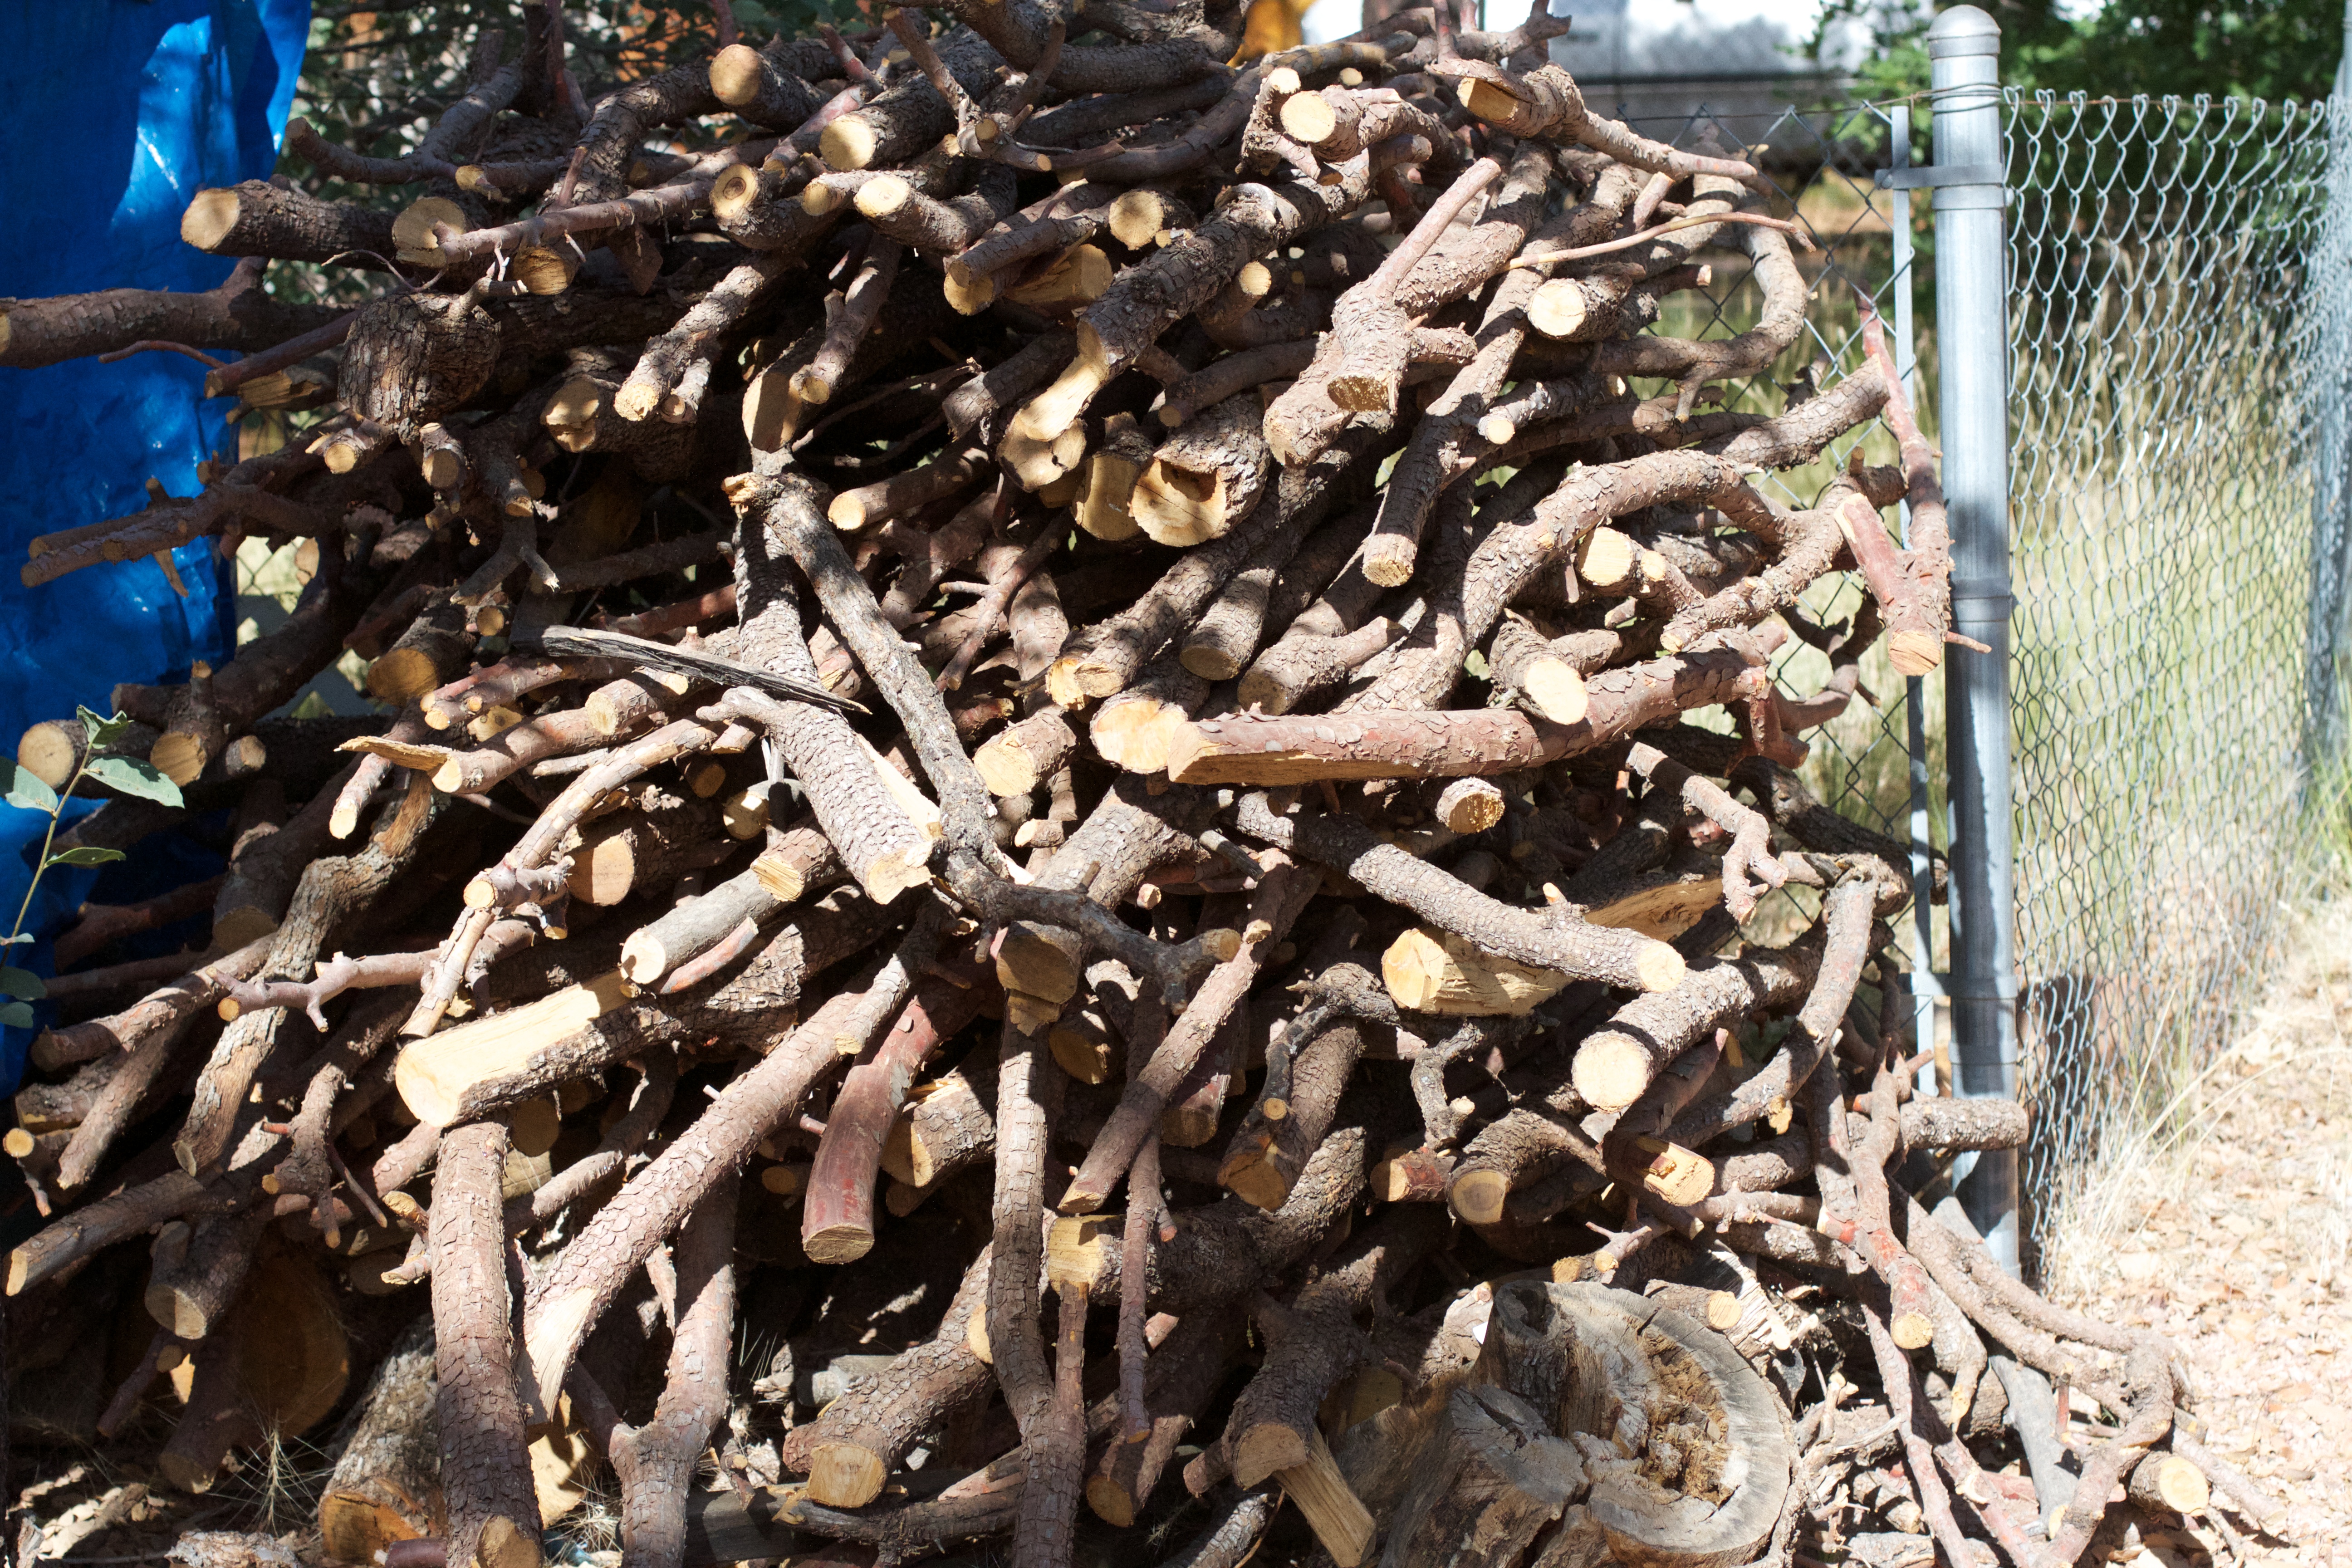
tree, wood, flower, produce, soil, scrap